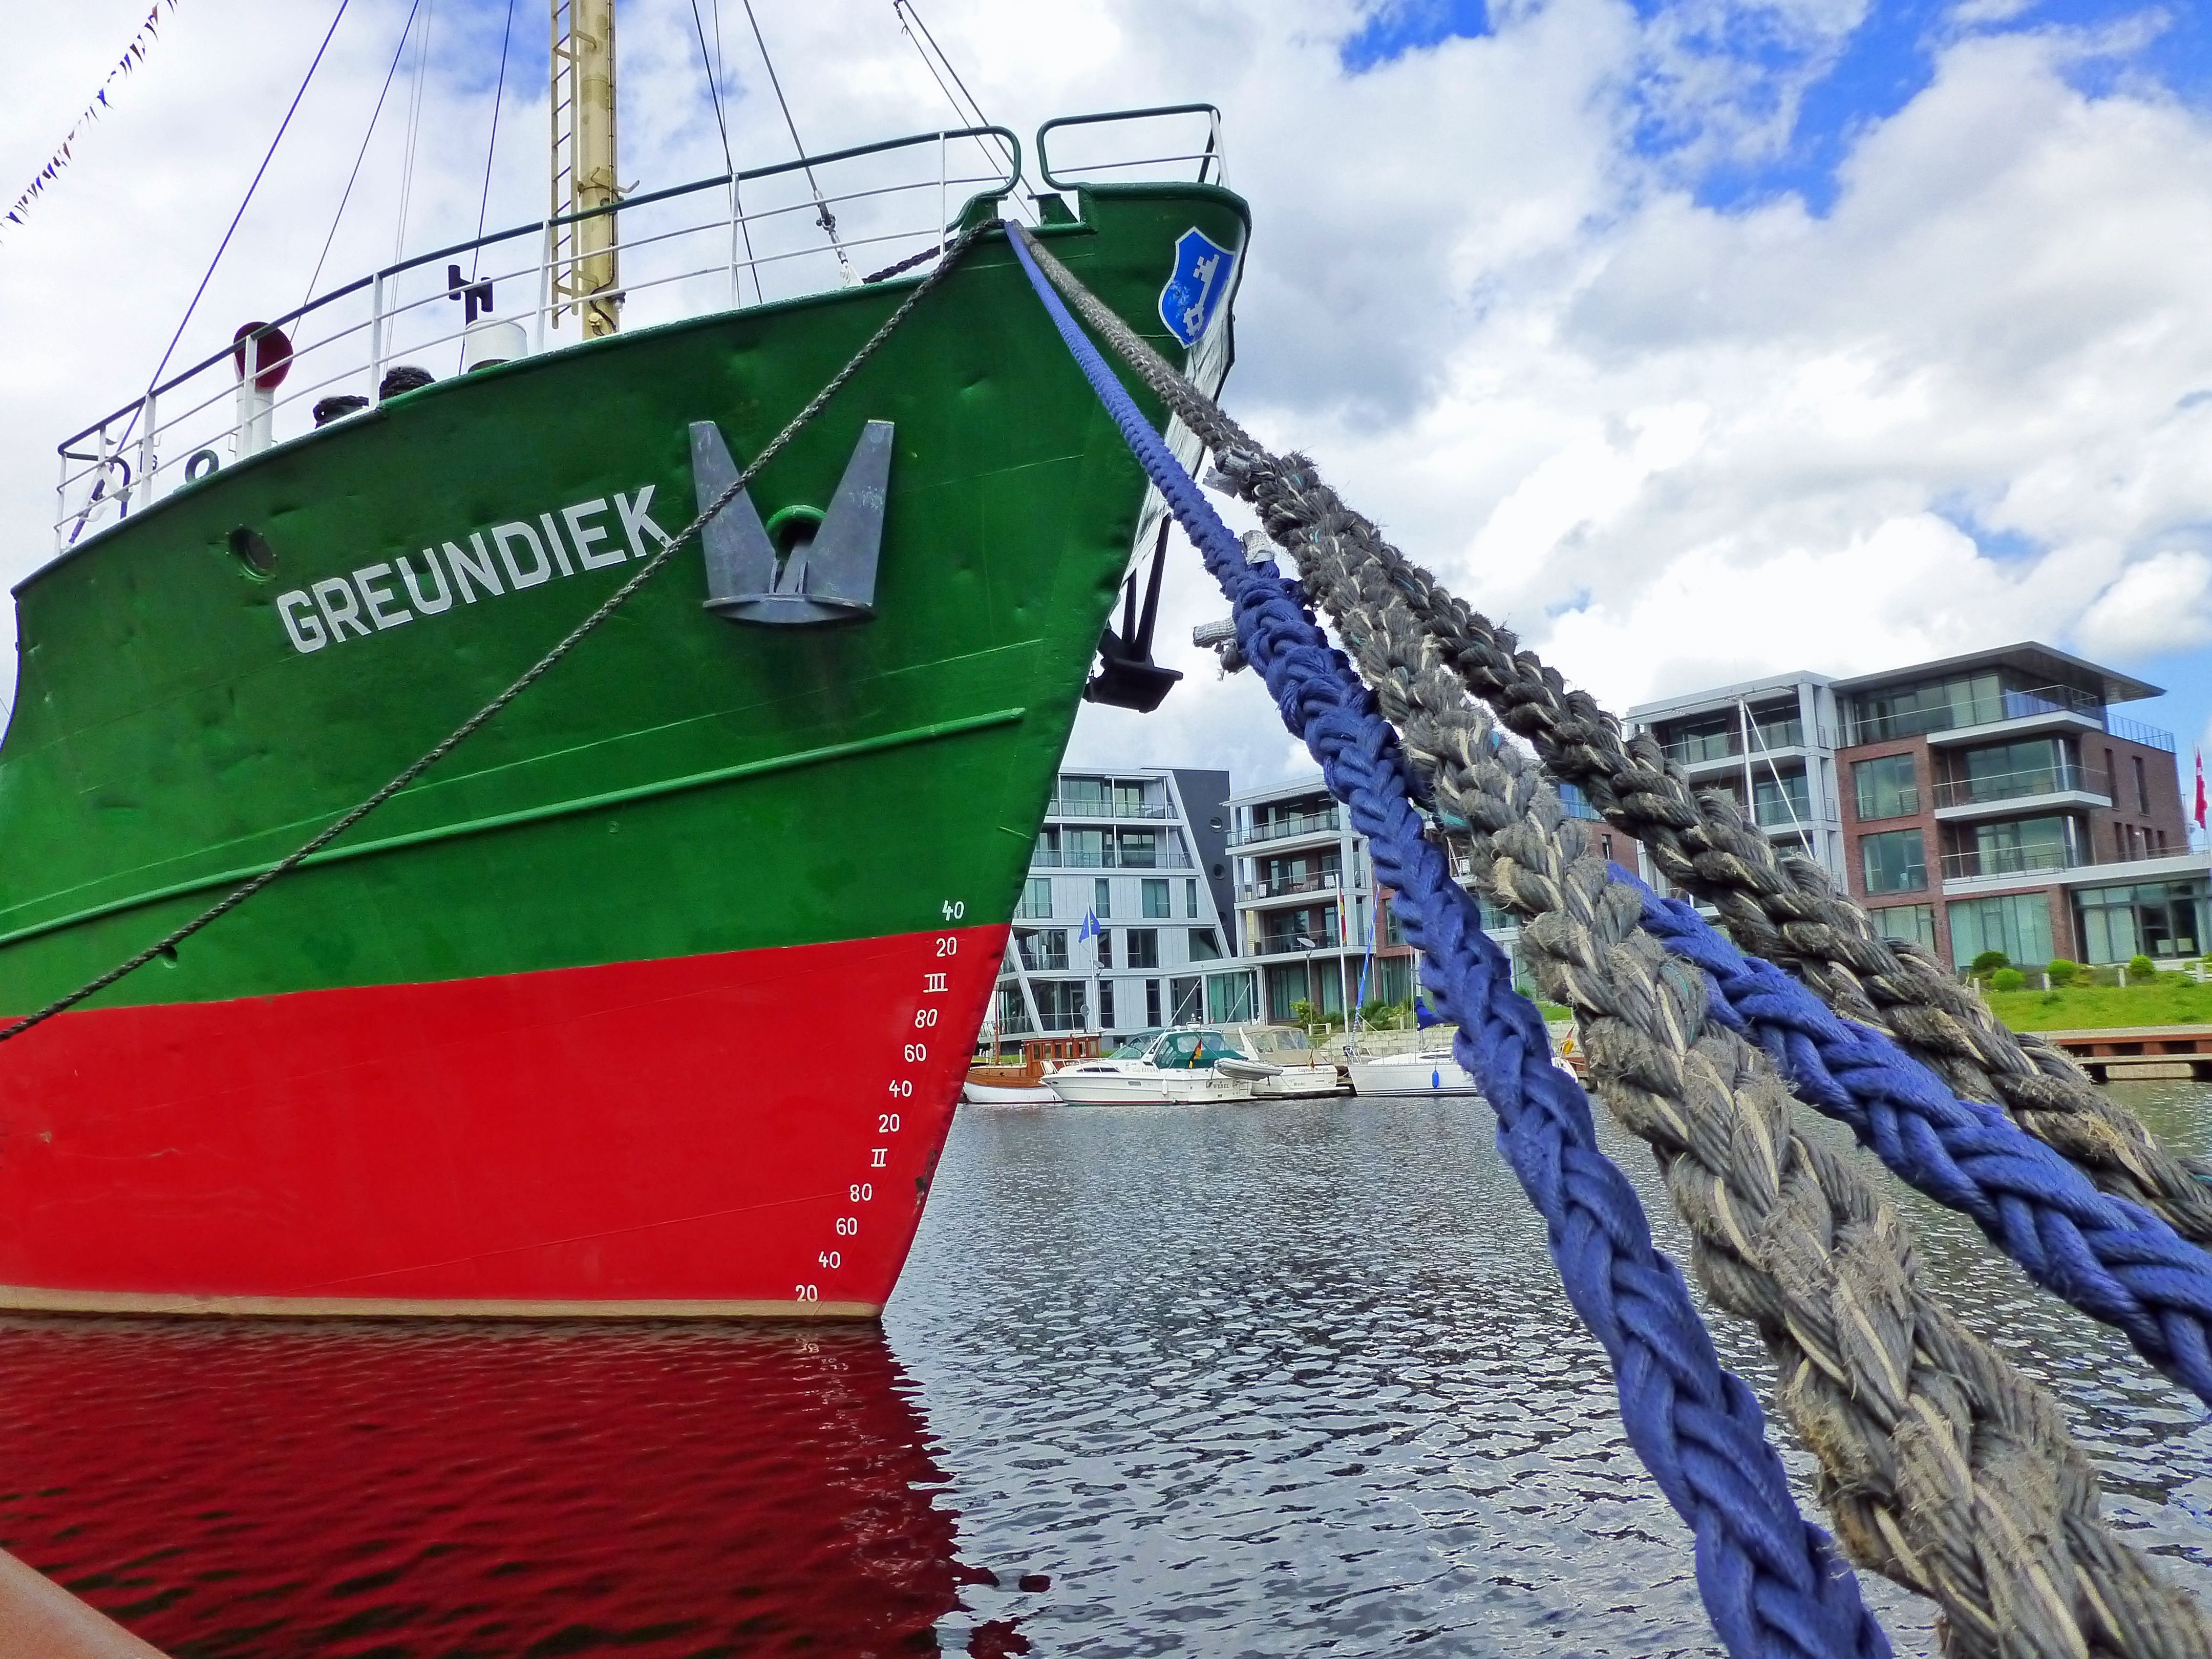
sea, water, dew, rope, boat, ship, vehicle, mast, port, close, waterway, create, close up, knitting, sail, leash, accessories, shipping, maritime, bollard, watercraft, knot, woven, seafaring, container ship, detention, fishing vessel, cordage, ship traffic jams, fixing, ship accessories, investors, festmacherleine, twisted ropes, harness lines, freight transport